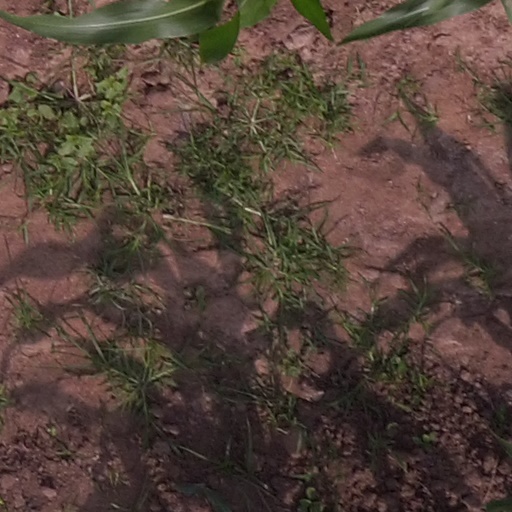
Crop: maize; corn